Apollo 7

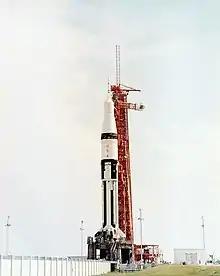
Apollo 7's Saturn IB, SA-205, at Launch Complex 34

Since it flew in low Earth orbit and did not include a LM, Apollo7 was launched with the Saturn IB booster rather than the much larger and more powerful Saturn V. That Saturn IB was designated SA-205, and was the fifth Saturn IB to be flown—the earlier ones did not carry crews into space. It differed from its predecessors in that stronger propellant lines to the augmented spark igniter in the J-2 engines had been installed, so as to prevent a repetition of the early shutdown that had occurred on the uncrewed Apollo 6 flight; postflight analysis had shown that the propellant lines to the J-2 engines, also used in the Saturn V tested on Apollo6, had leaked.